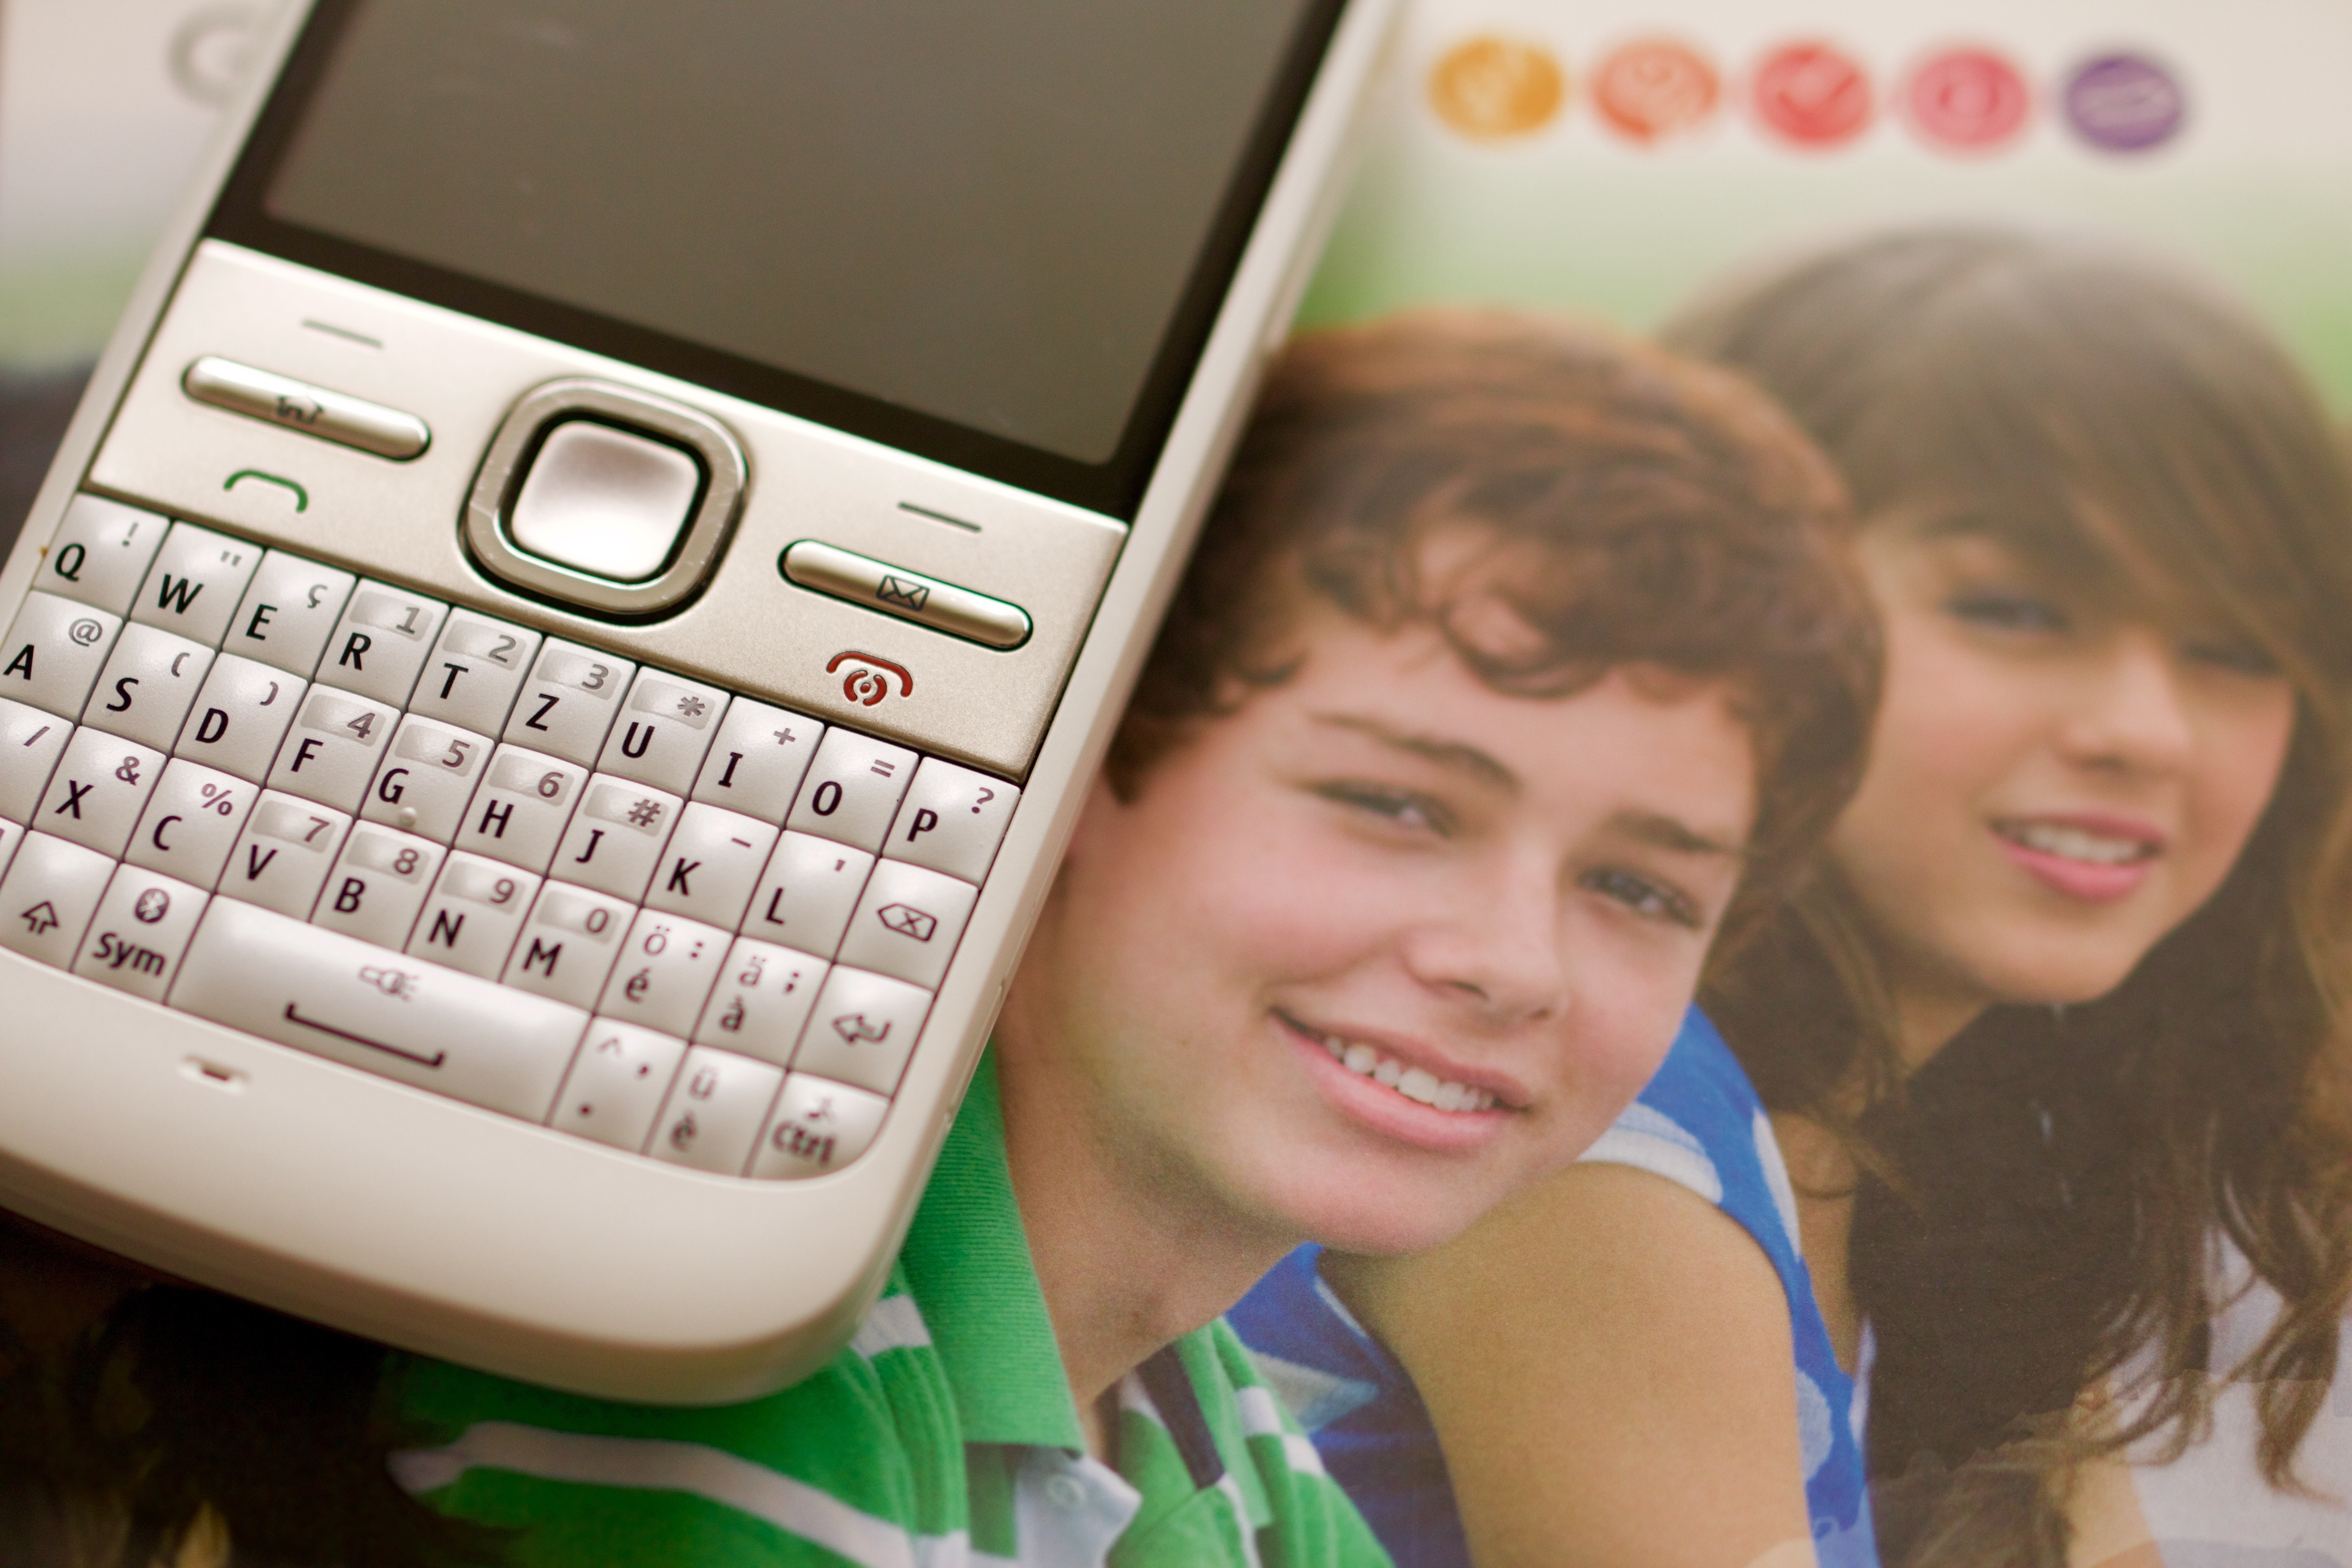
mobile, youth, telephone, communication, gadget, mobile phone, connected, networks, portable communications device, communication device, telephony